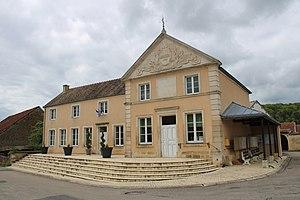
La mairie
Vesaignes-sous-Lafauche est une commune française située dans le département de la Haute-Marne, en région Grand Est.